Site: brandenburg
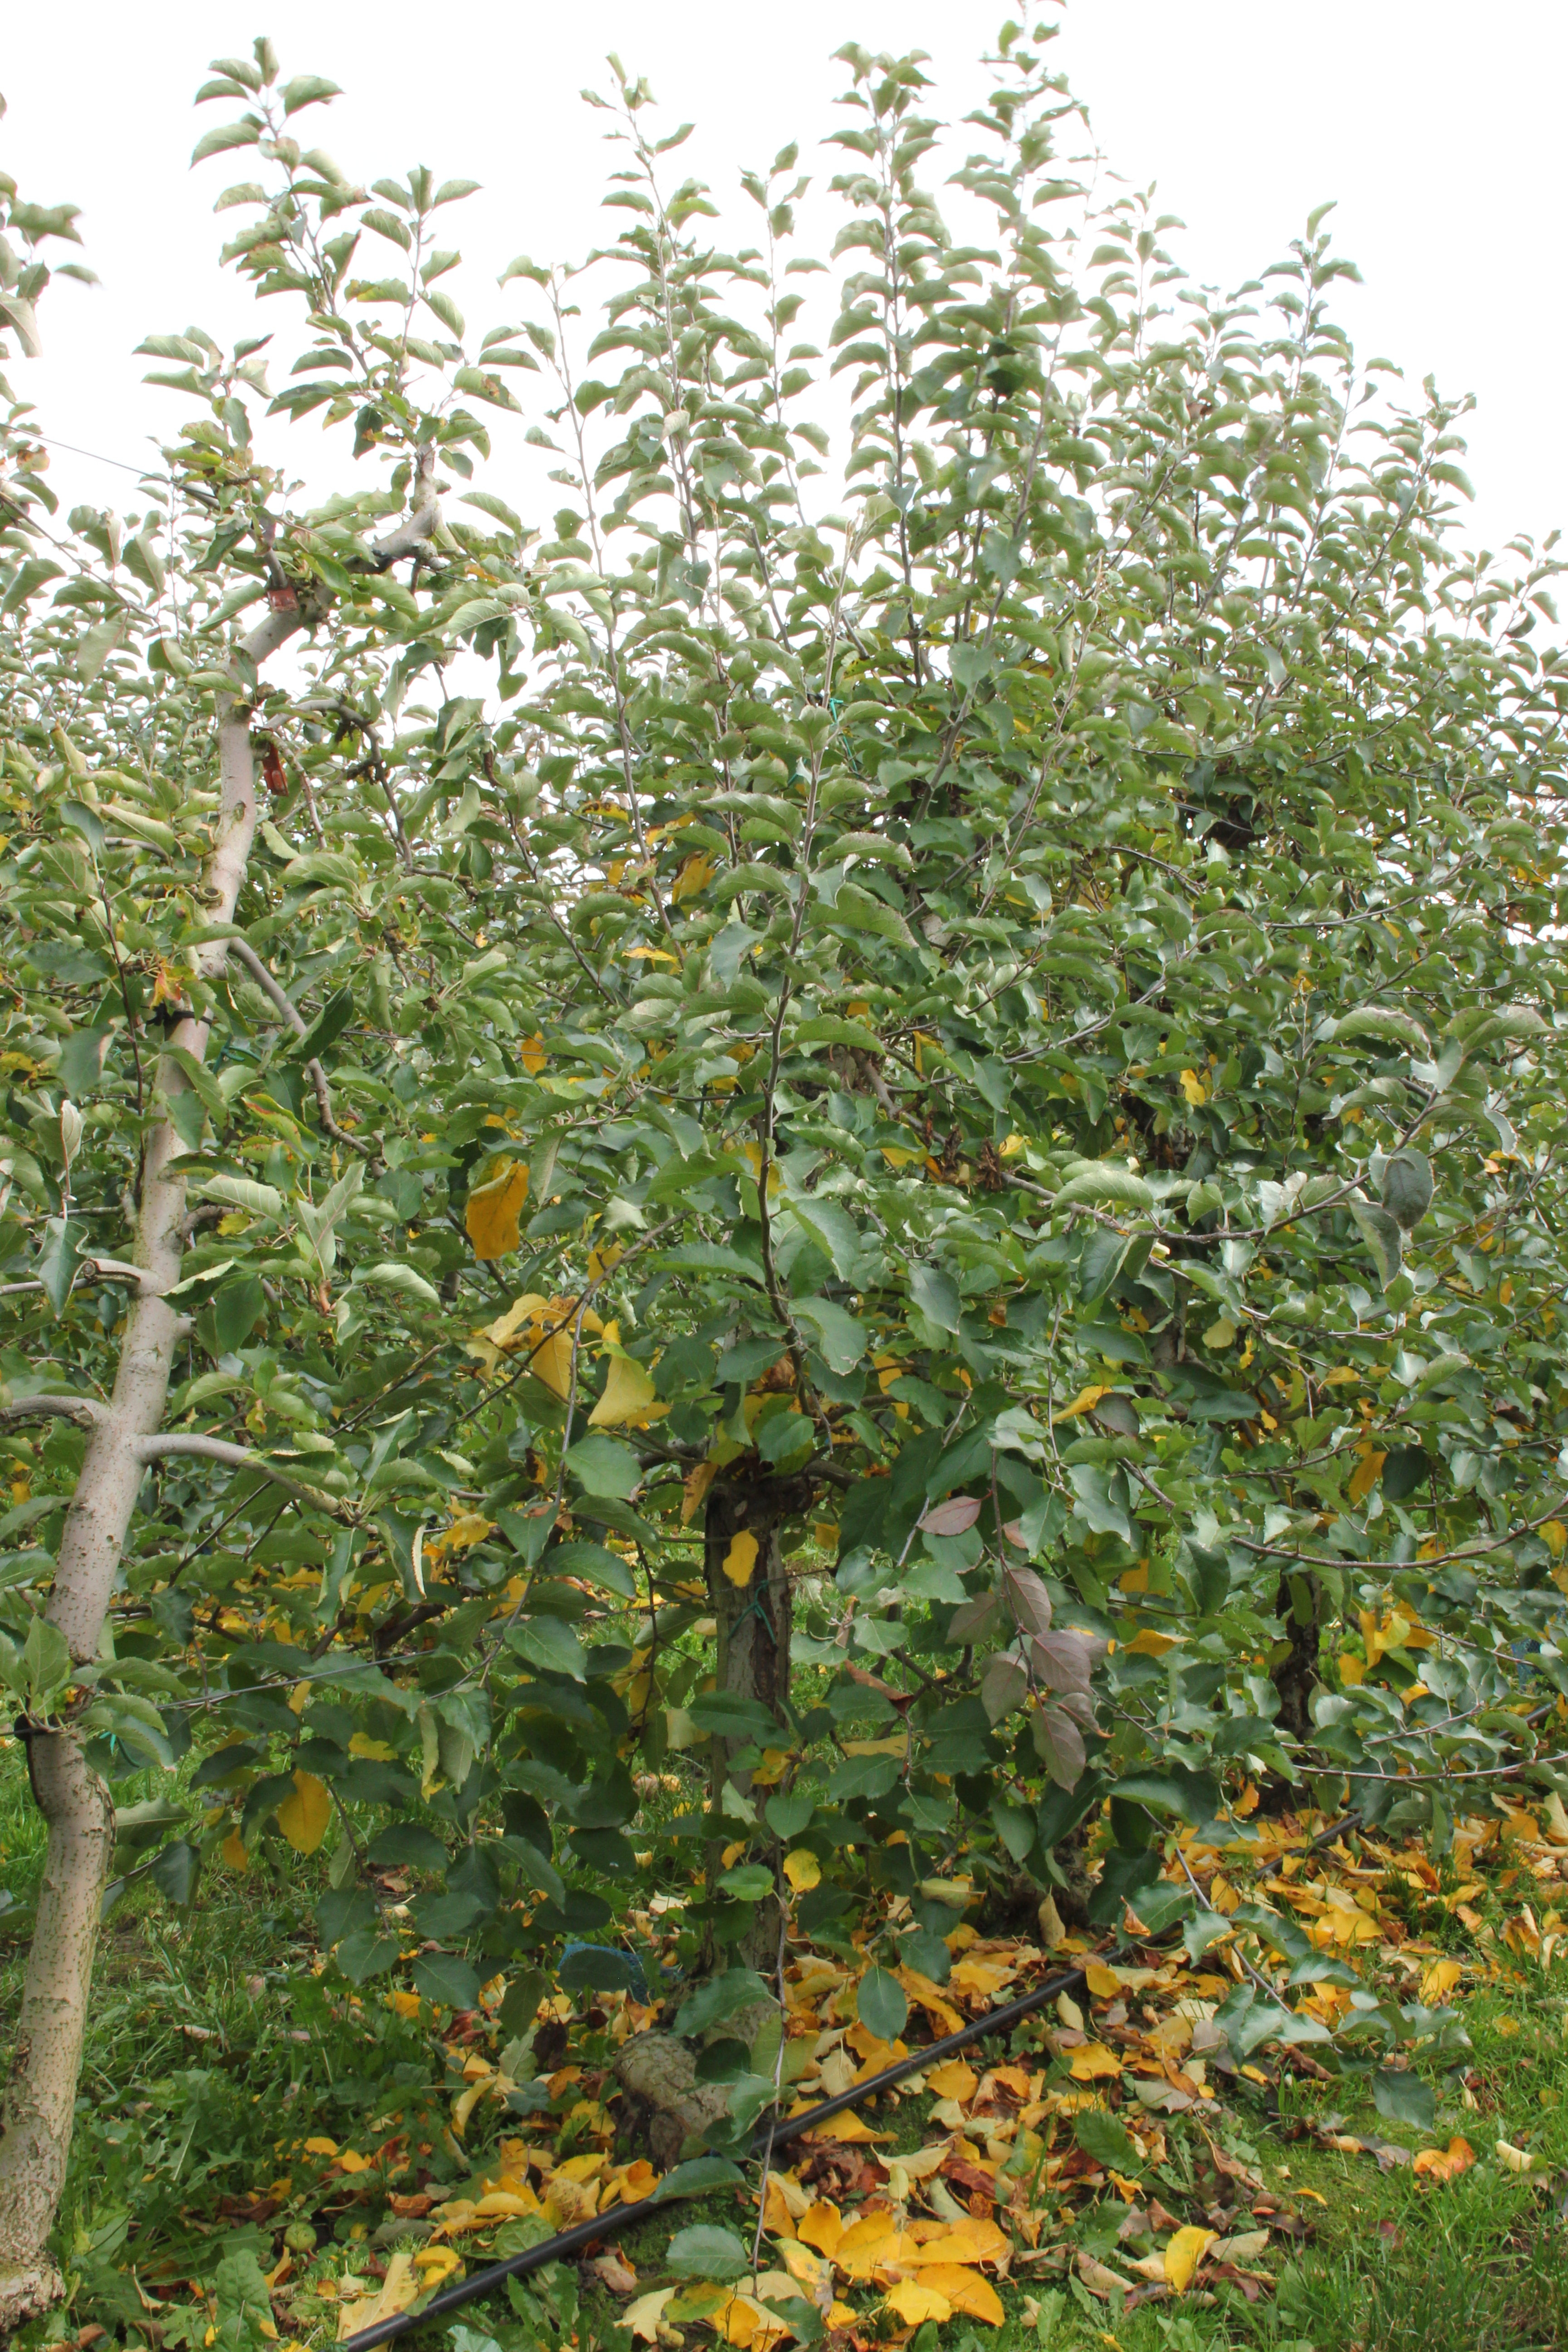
Growth stage (BBCH 91): Senescence, beginning of dormancy